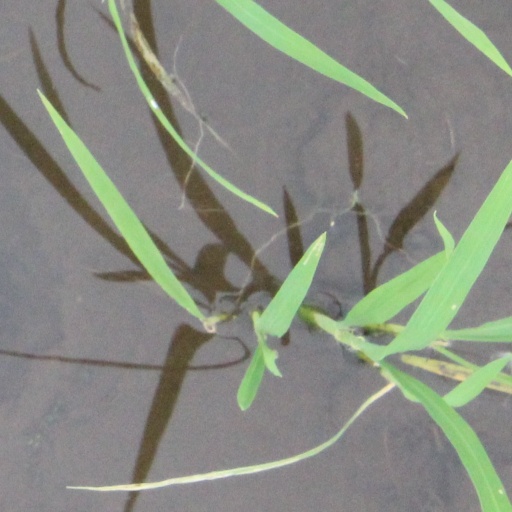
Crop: rice